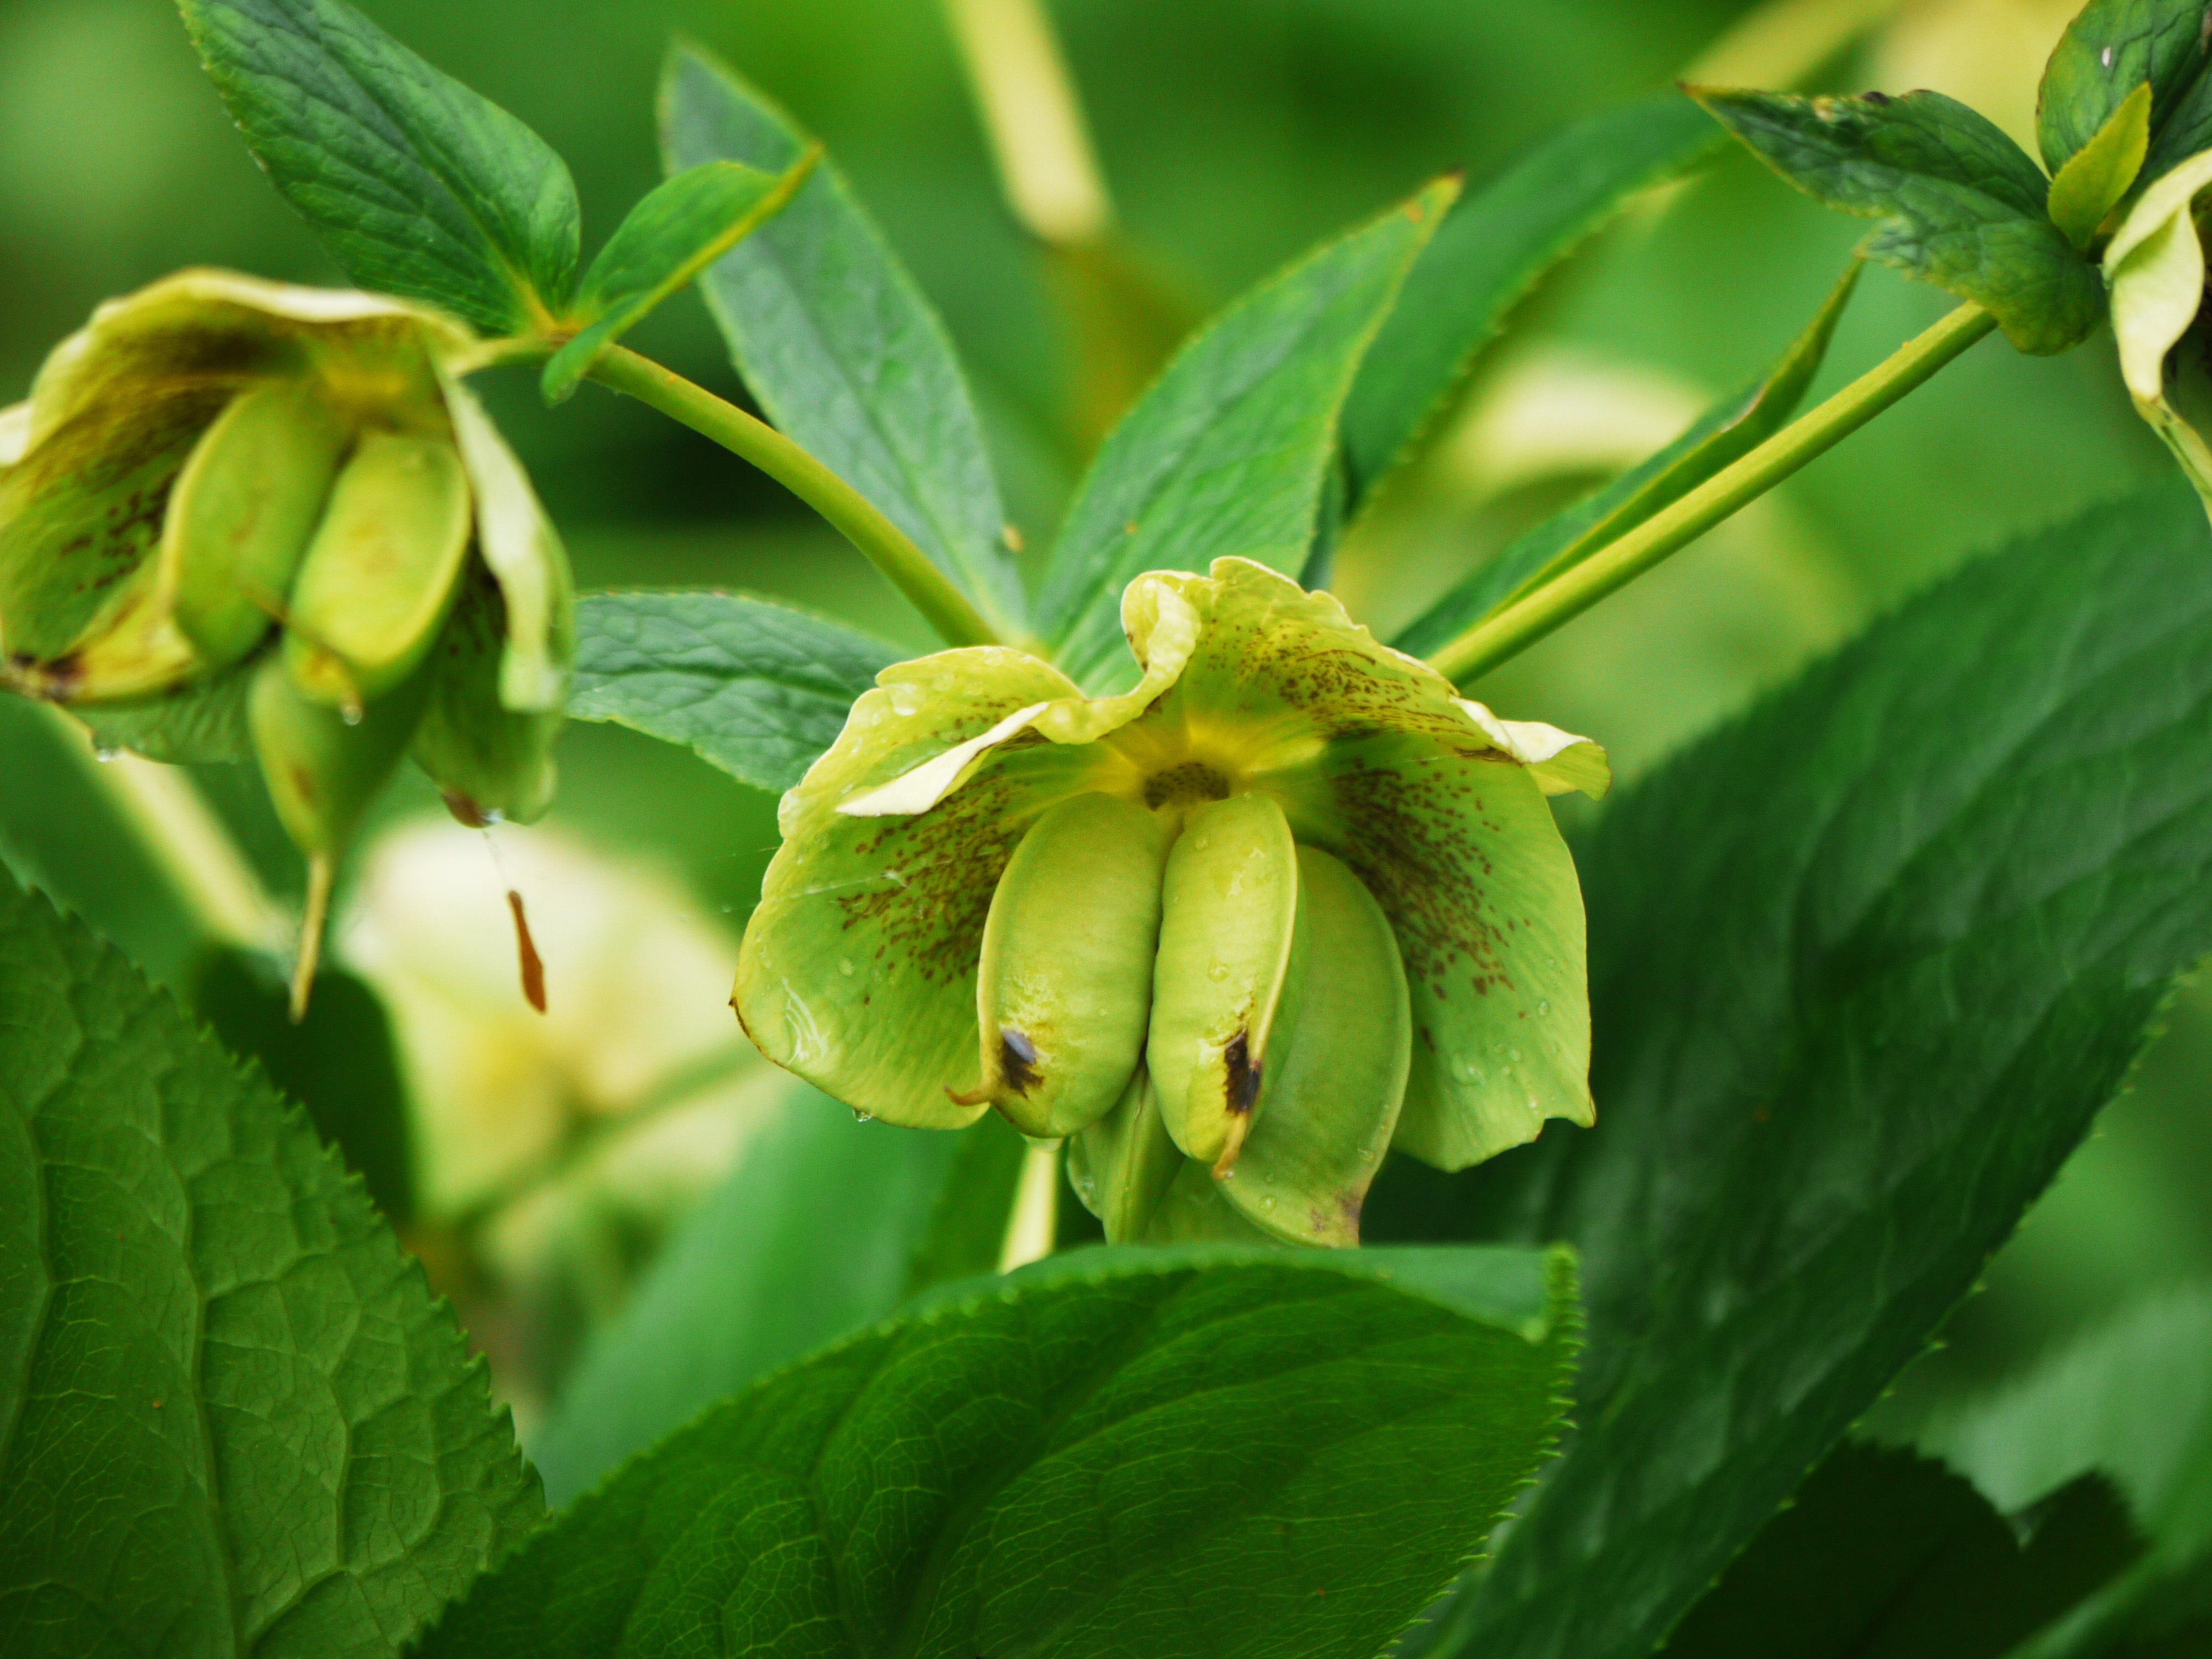
nature, blossom, growth, plant, leaf, flower, bloom, spring, green, produce, botany, garden, flora, wildflower, shrub, closed, bud, unusual, frisch, euphorbia, awakening, macro photography, flowering plant, spurge, closed bud, land plant